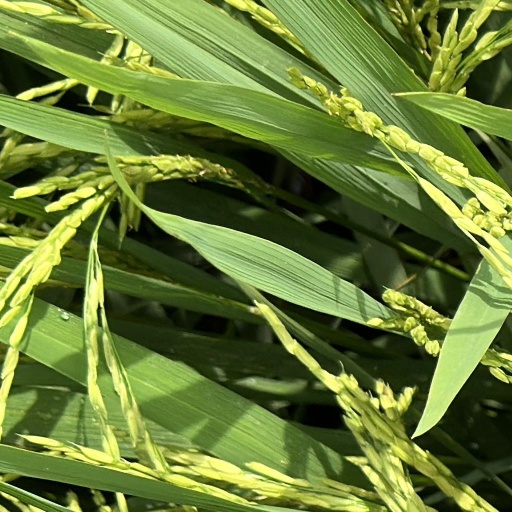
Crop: rice